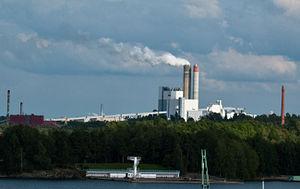
Lappeenranta est une ville située sur les rives du lac Saimaa dans le Sud-Est de la Finlande, environ à 20 km de la frontière avec la Russie. La ville se trouve dans la province de Finlande méridionale, et est la capitale de la région de Carélie du Sud.